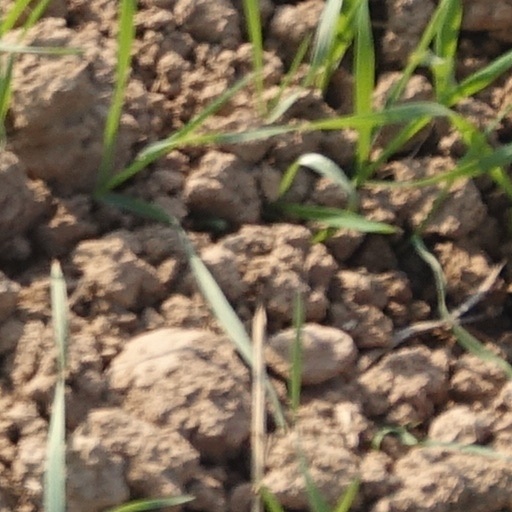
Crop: wheat